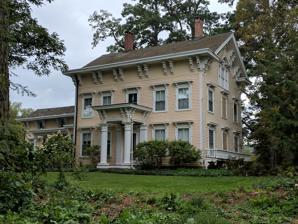
Building: Maj. Gen. John Sedgwick House
Country: United States of America
Year built: 1859
Historic house in Connecticut, United States United States historic place Maj. Gen. John Sedgwick House U.S. National Register of Historic Places Show map of Connecticut Show map of the United States Location 52 Hautboy Hill Rd., Cornwall, Connecticut Coordinates 41°53′55″N 73°16′27″W / 41.89861°N 73.27417°W / 41.89861; -73.27417 Area 3.8 acres (1.5 ha) Built 1859 ( 1859 ) Built by Marsh, Cyrus W. Architectural style Italianate NRHP reference No. 92000262 Added to NRHP April 8, 1992 The Maj. Gen. John Sedgwick House is a historic house at 52 Hautboy Hill Road in Cornwall, Connecticut .  Built in 1859–60, it is a prominent local example of Italianate architecture , and was built by Union Army General John Sedgwick , one of Connecticut's leading figures in the American Civil War .  The house was listed on the National Register of Historic Places in 1992. Description and history The Sedgwick House stands in a rural setting in far northeastern Cornwall, on the south side of Hautboy Hill Road at its junction with Hurlburt Place.  It is a two-story wood-frame structure, five bays wide, with a center entry and twin chimneys.  It has Italianate features applied to a more traditional Federal period structure: the five-bay facade and side gable roof are Federal, while the heavy bracketed front portico is Italianate, as are the other richly detailed trim elements.  The house is oriented with its front facing east toward Hurlburt Place, and its west toward an expansive view to the western hills.  On that side of the house there is a full-width porch with detailing repeated from the house trim.  Under the porch are full-height windows that serve as French doors . John Sedgwick was born in a house standing on this site in 1818, which had been built by his grandfather, a veteran of the American Revolutionary War .  In 1859 this family homestead burned to the ground.  Sedgwick, then already well established in his military career, took leave to oversee construction of its replacement.  This house was built, apparently on the foundation of the old house, in 1859–60.  The work was done by Cyrus Marsh, a local builder who may also have been responsible for the design of its exterior decorations.  Sedgwick was active in many campaigns of the American Civil War , and was killed by a sharpshooter at the 1864 Battle of Spotsylvania Court House ; he was the Union Army's highest-ranking casualty of the war. See also National Register of Historic Places listings in Litchfield County, Connecticut References